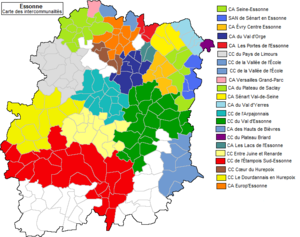
Carte des intercommunalités en Essonne en 2010.
Au 1ᵉʳ janvier 2020, les communes du département français de l'Essonne sont regroupées dans cinq communautés d'agglomération et cinq communautés de communes dont le siège est situé dans le département. 153 communes sont regroupées dans des intercommunalités dont le siège est situé hors département. En outre, divers syndicats intercommunaux sans fiscalité propre regroupent les communes autour de compétences propres.